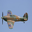
Label: airplane